Duolu

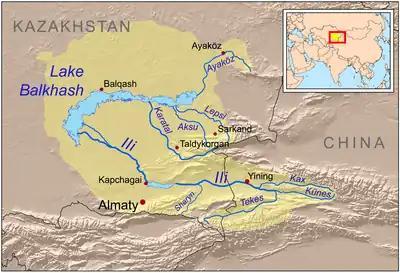
The lands of the Duolu were in the Ili River Basin

Duolu (Wade–Giles: To-lu; c. 603-651 as a minimum) was a tribal confederation in the Western Turkic Khaganate (c. 581-659). The Turgesh Khaganate (699-766) may have been founded by Duolu remnants.